Ashen Mortality

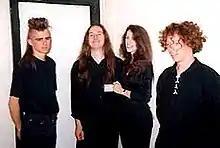
Tim Cooper, Ian Arkley, Melanie Bolton and Ben Jones

Ashen Mortality were a British doom metal band formed in 1993 by Ian Arkley (Seventh Angel) and Melanie Bolton. They recorded two demos, and two albums, and played gigs in England, the Netherlands and Germany. Featuring clean and growled male vocals, and female vocals, their music was heavy, slow to mid-paced, and influenced by medieval music, black, doom, death and goth. The band split up in 2005, when Arkley went on to form My Silent Wake.